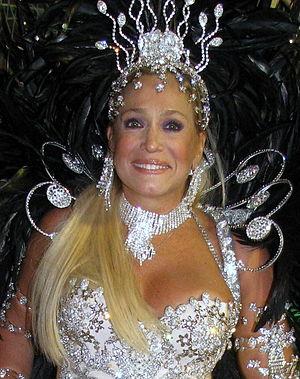
Sônia Maria Vieira Gonçalves, née le 23 août 1942 à São Paulo, est une actrice et danseuse brésilienne.